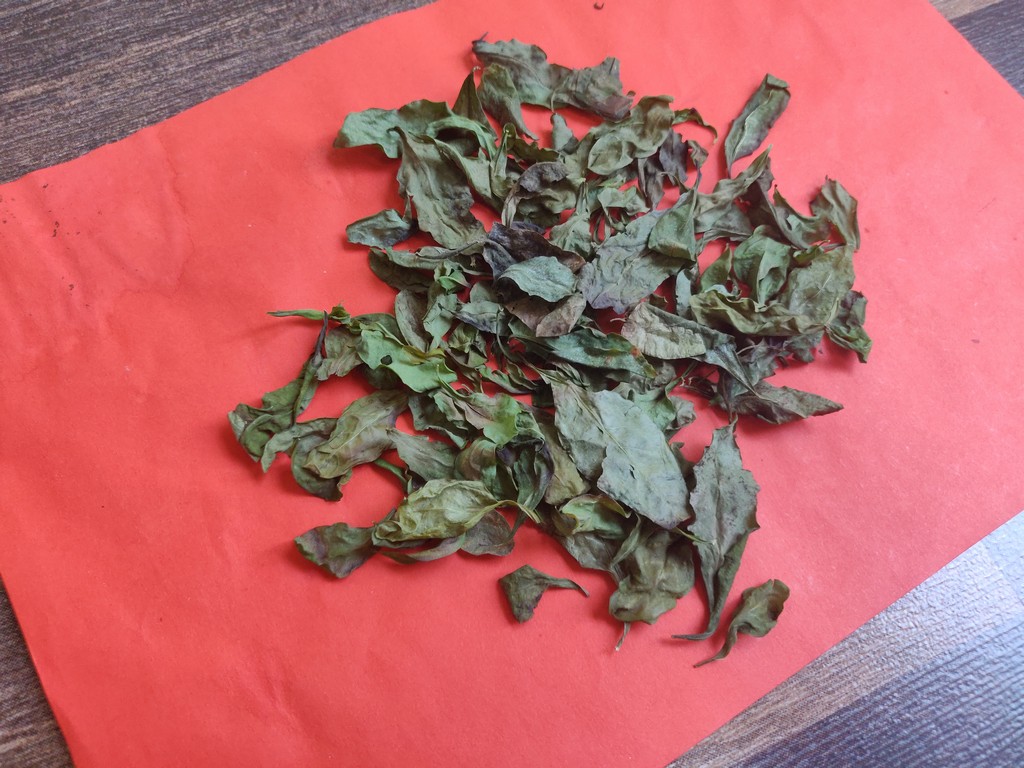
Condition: Dried
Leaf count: multiple
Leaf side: unknown